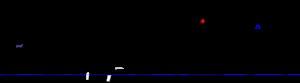
Six épreuves de voile furent disputées à l'occasion des Jeux olympiques d'été de 1980, du 22 juillet au 1ᵉʳ août au Centre Yachting du Pirita, situé dans le Port de Pirita de la baie de Tallinn sur la mer Baltique à Tallinn.